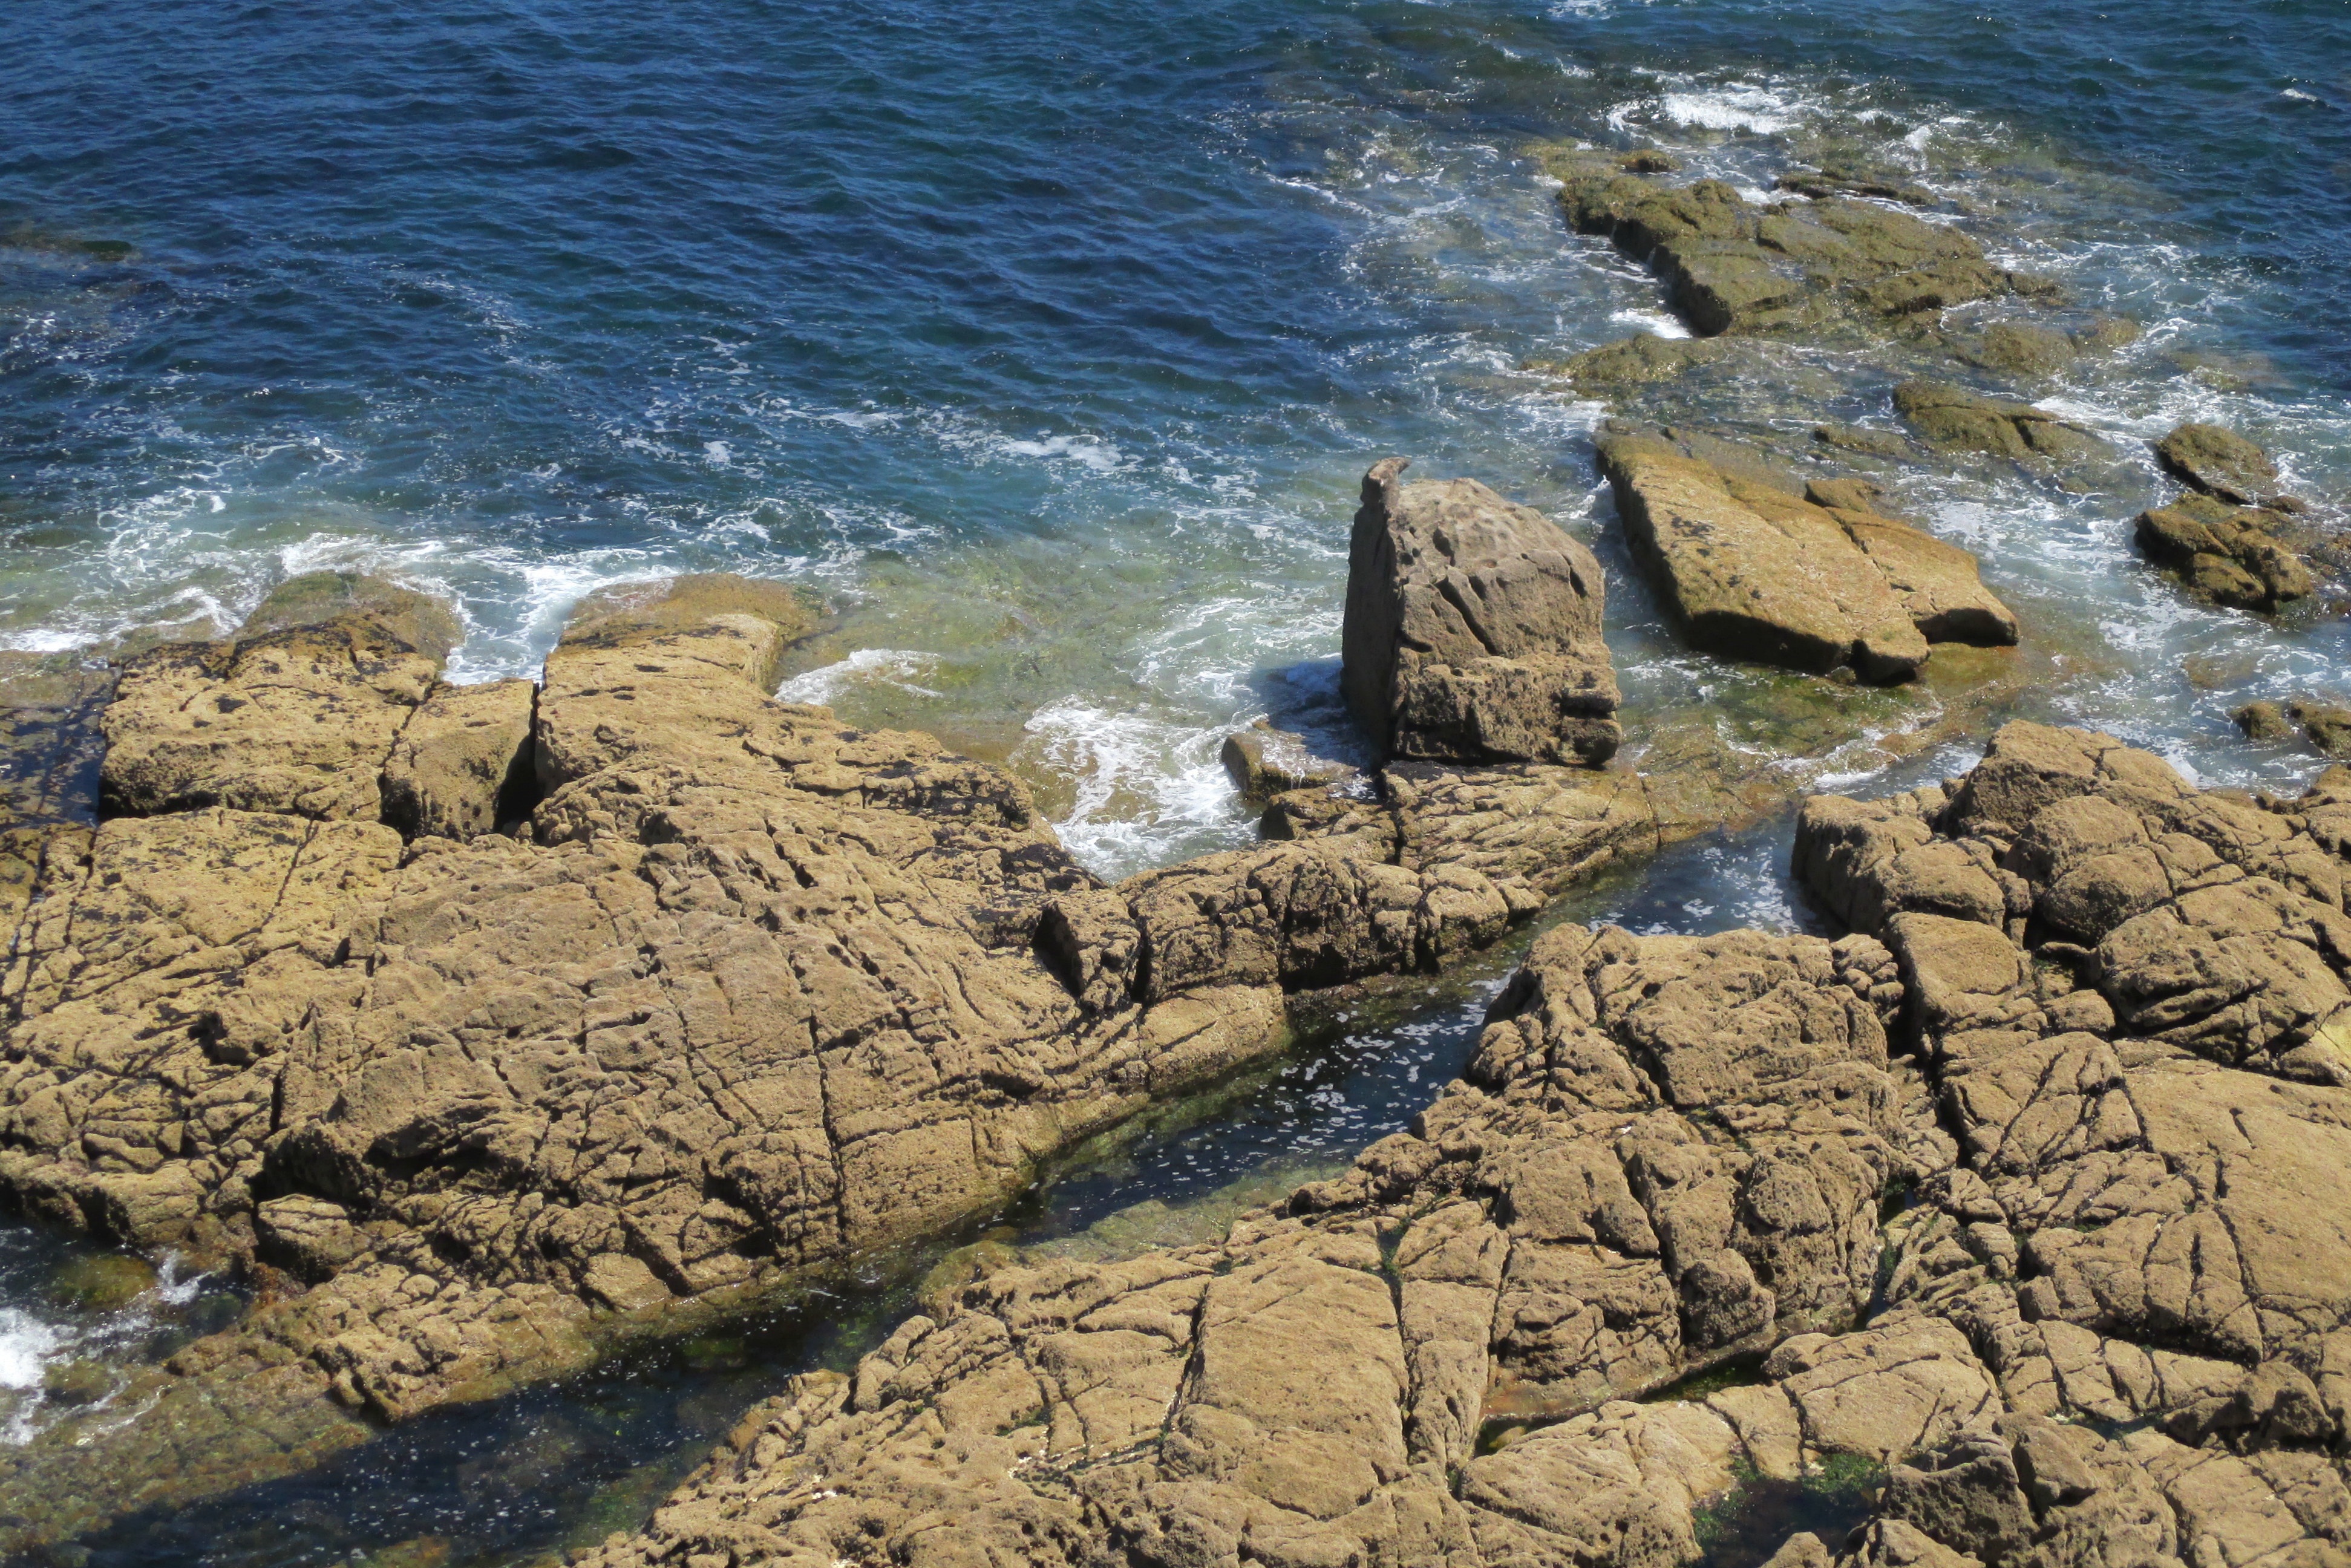
sea, coast, rock, ocean, shore, wave, formation, cliff, cove, bay, terrain, material, spain, geology, galicia, cape, tide pool, costa da morte, ries